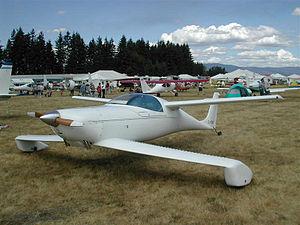
Quickie Aircraft Corporation était un fournisseur de kit pour la construction d'avion biplan américain créé à Mojave en Californie en 1978 par Gene Sheehan et Tom Jewett. Il a maintenant cessé ses activités.